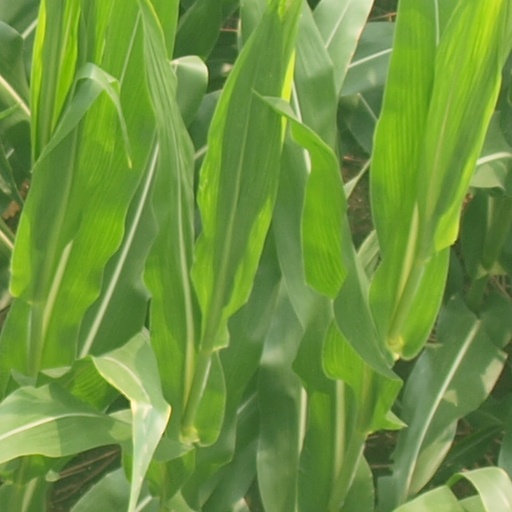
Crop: maize; corn